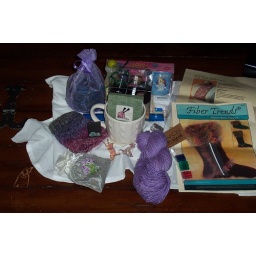
cat in a bag 042